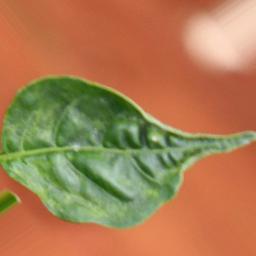
Label: mites_and_trips